Robert Aumann

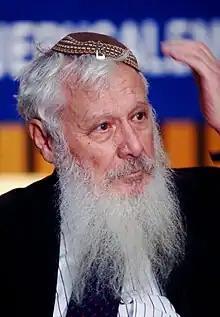
Aumann in 2005

Aumann's greatest contribution was in the realm of repeated games, which are situations in which players encounter the same situation over and over again.